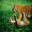
Label: tiger